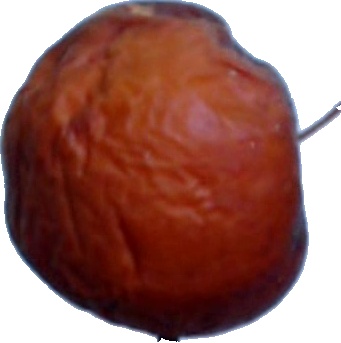
Label: apple_rotten_1